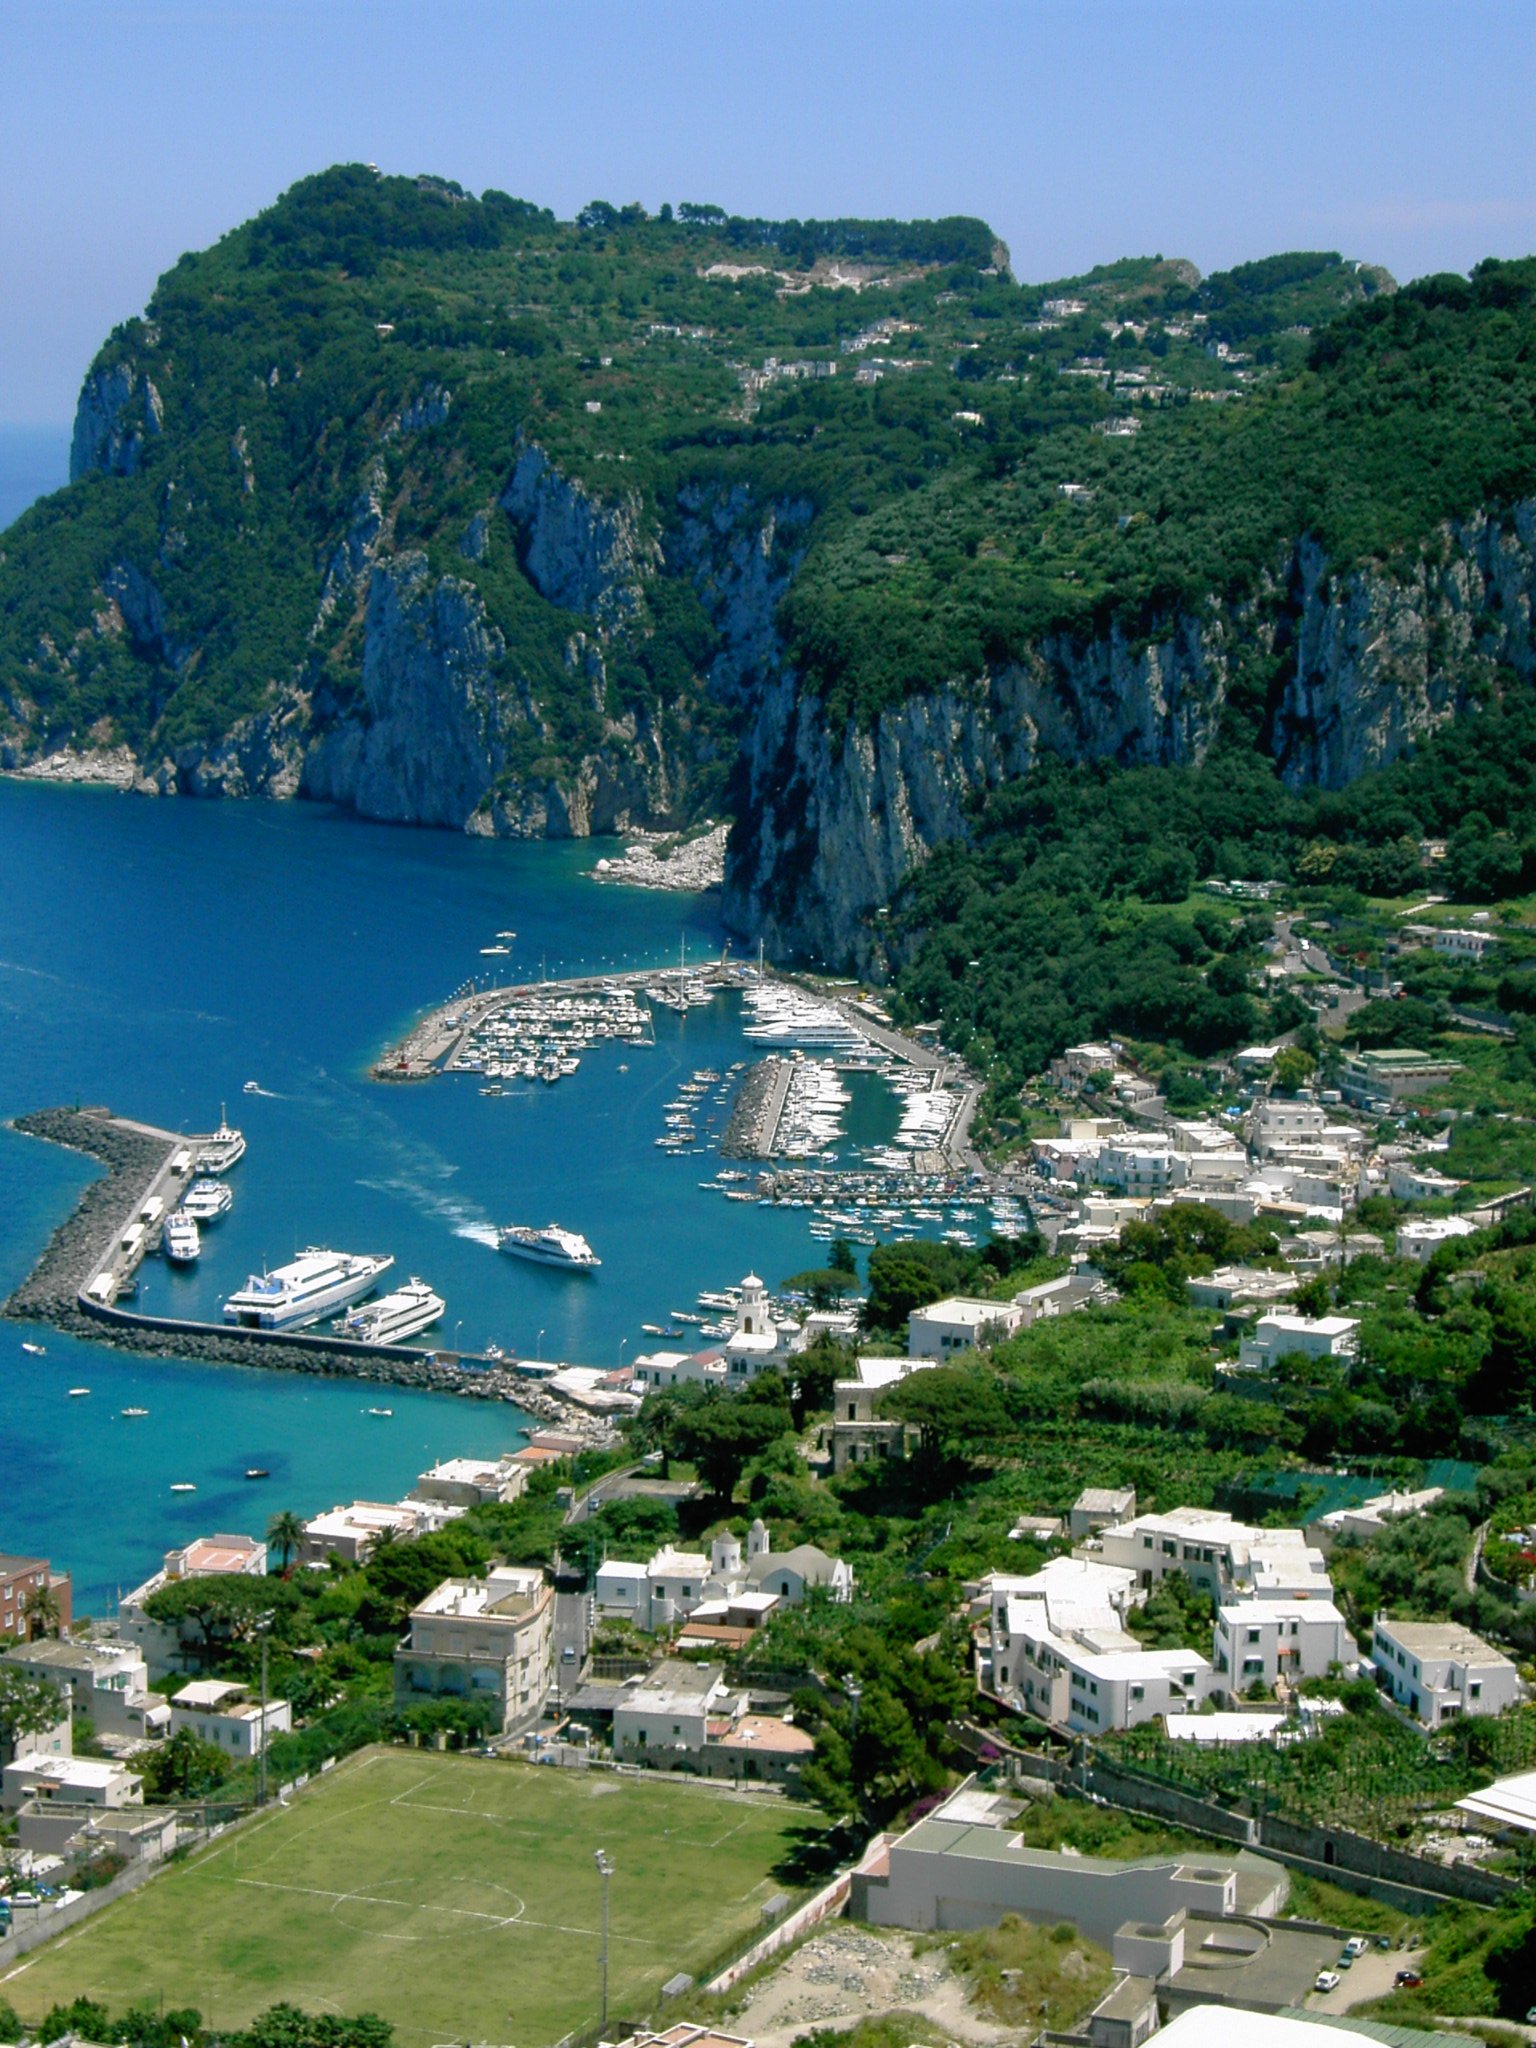
landscape, sea, coast, mountain, mountain range, vacation, cliff, cove, bay, island, italy, fjord, terrain, cape, capri, landform, aerial photography, geographical feature